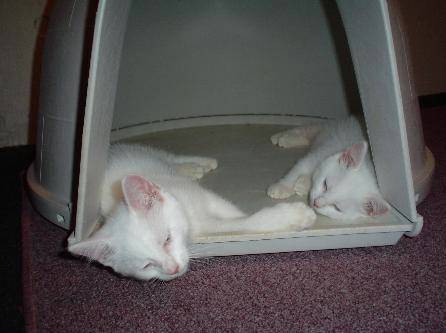
Label: cat